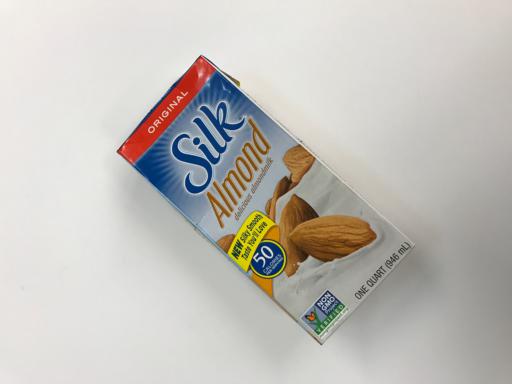
Label: paper